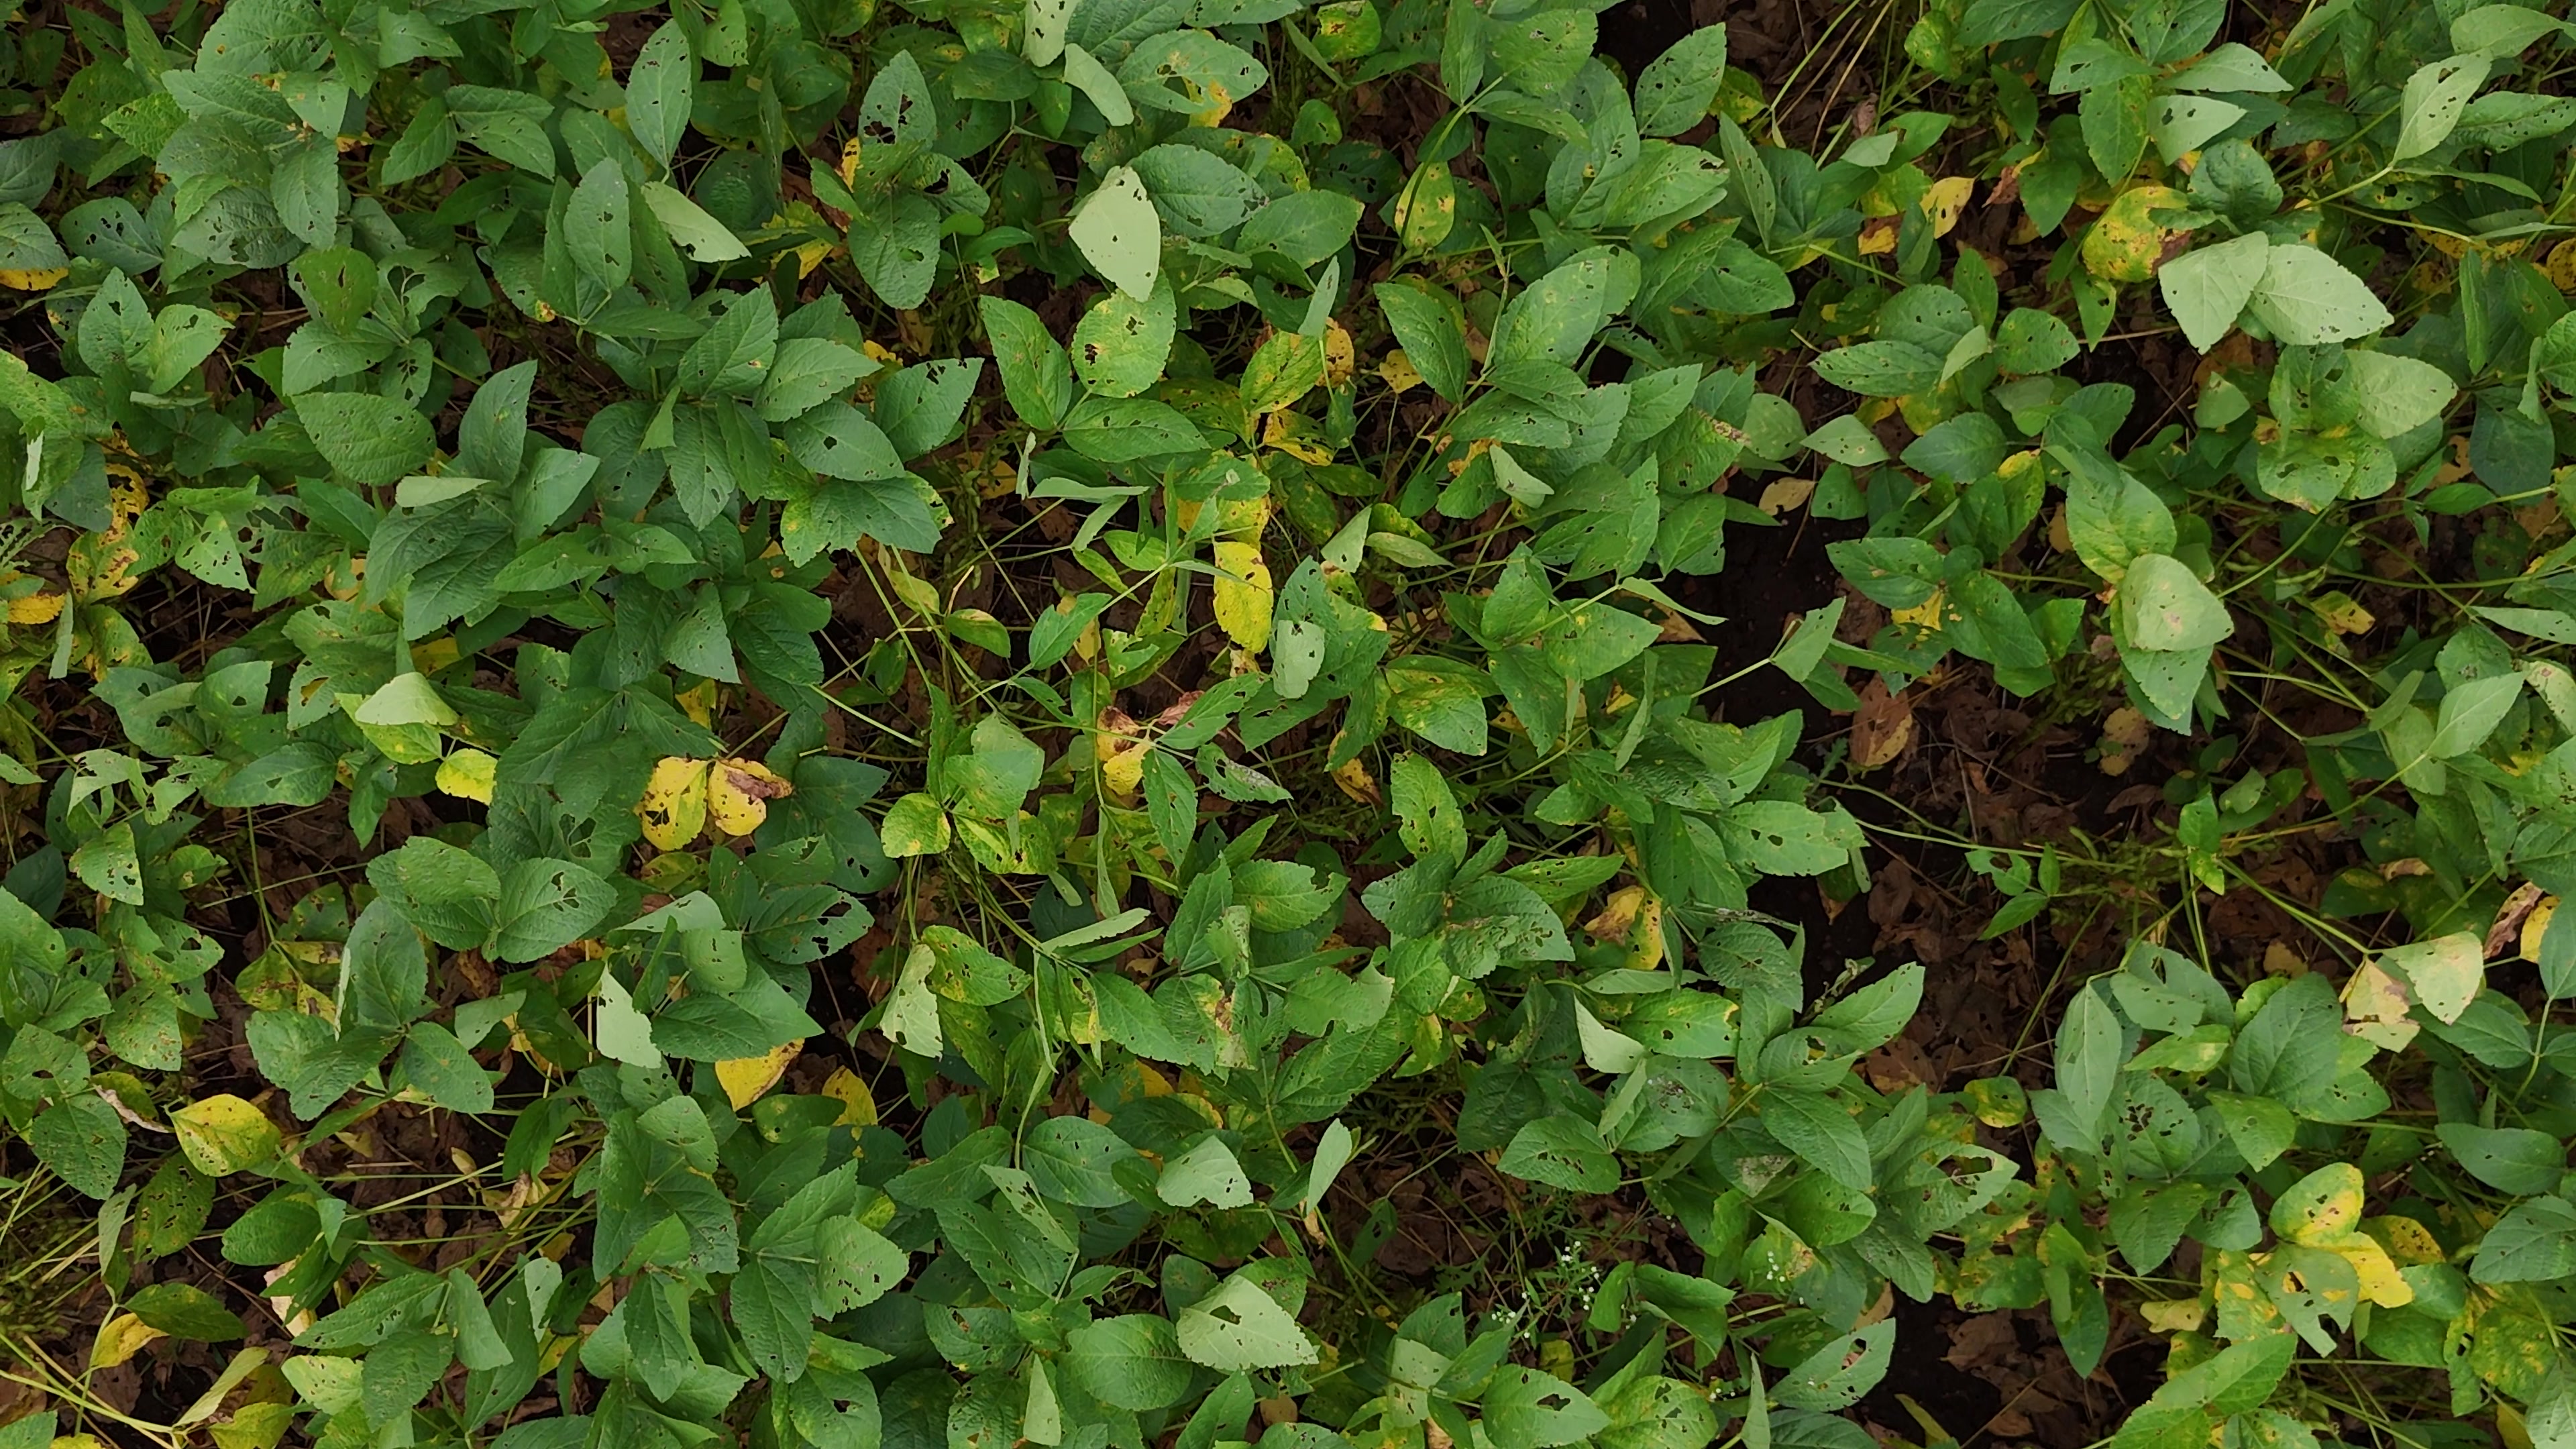
Label: Rust